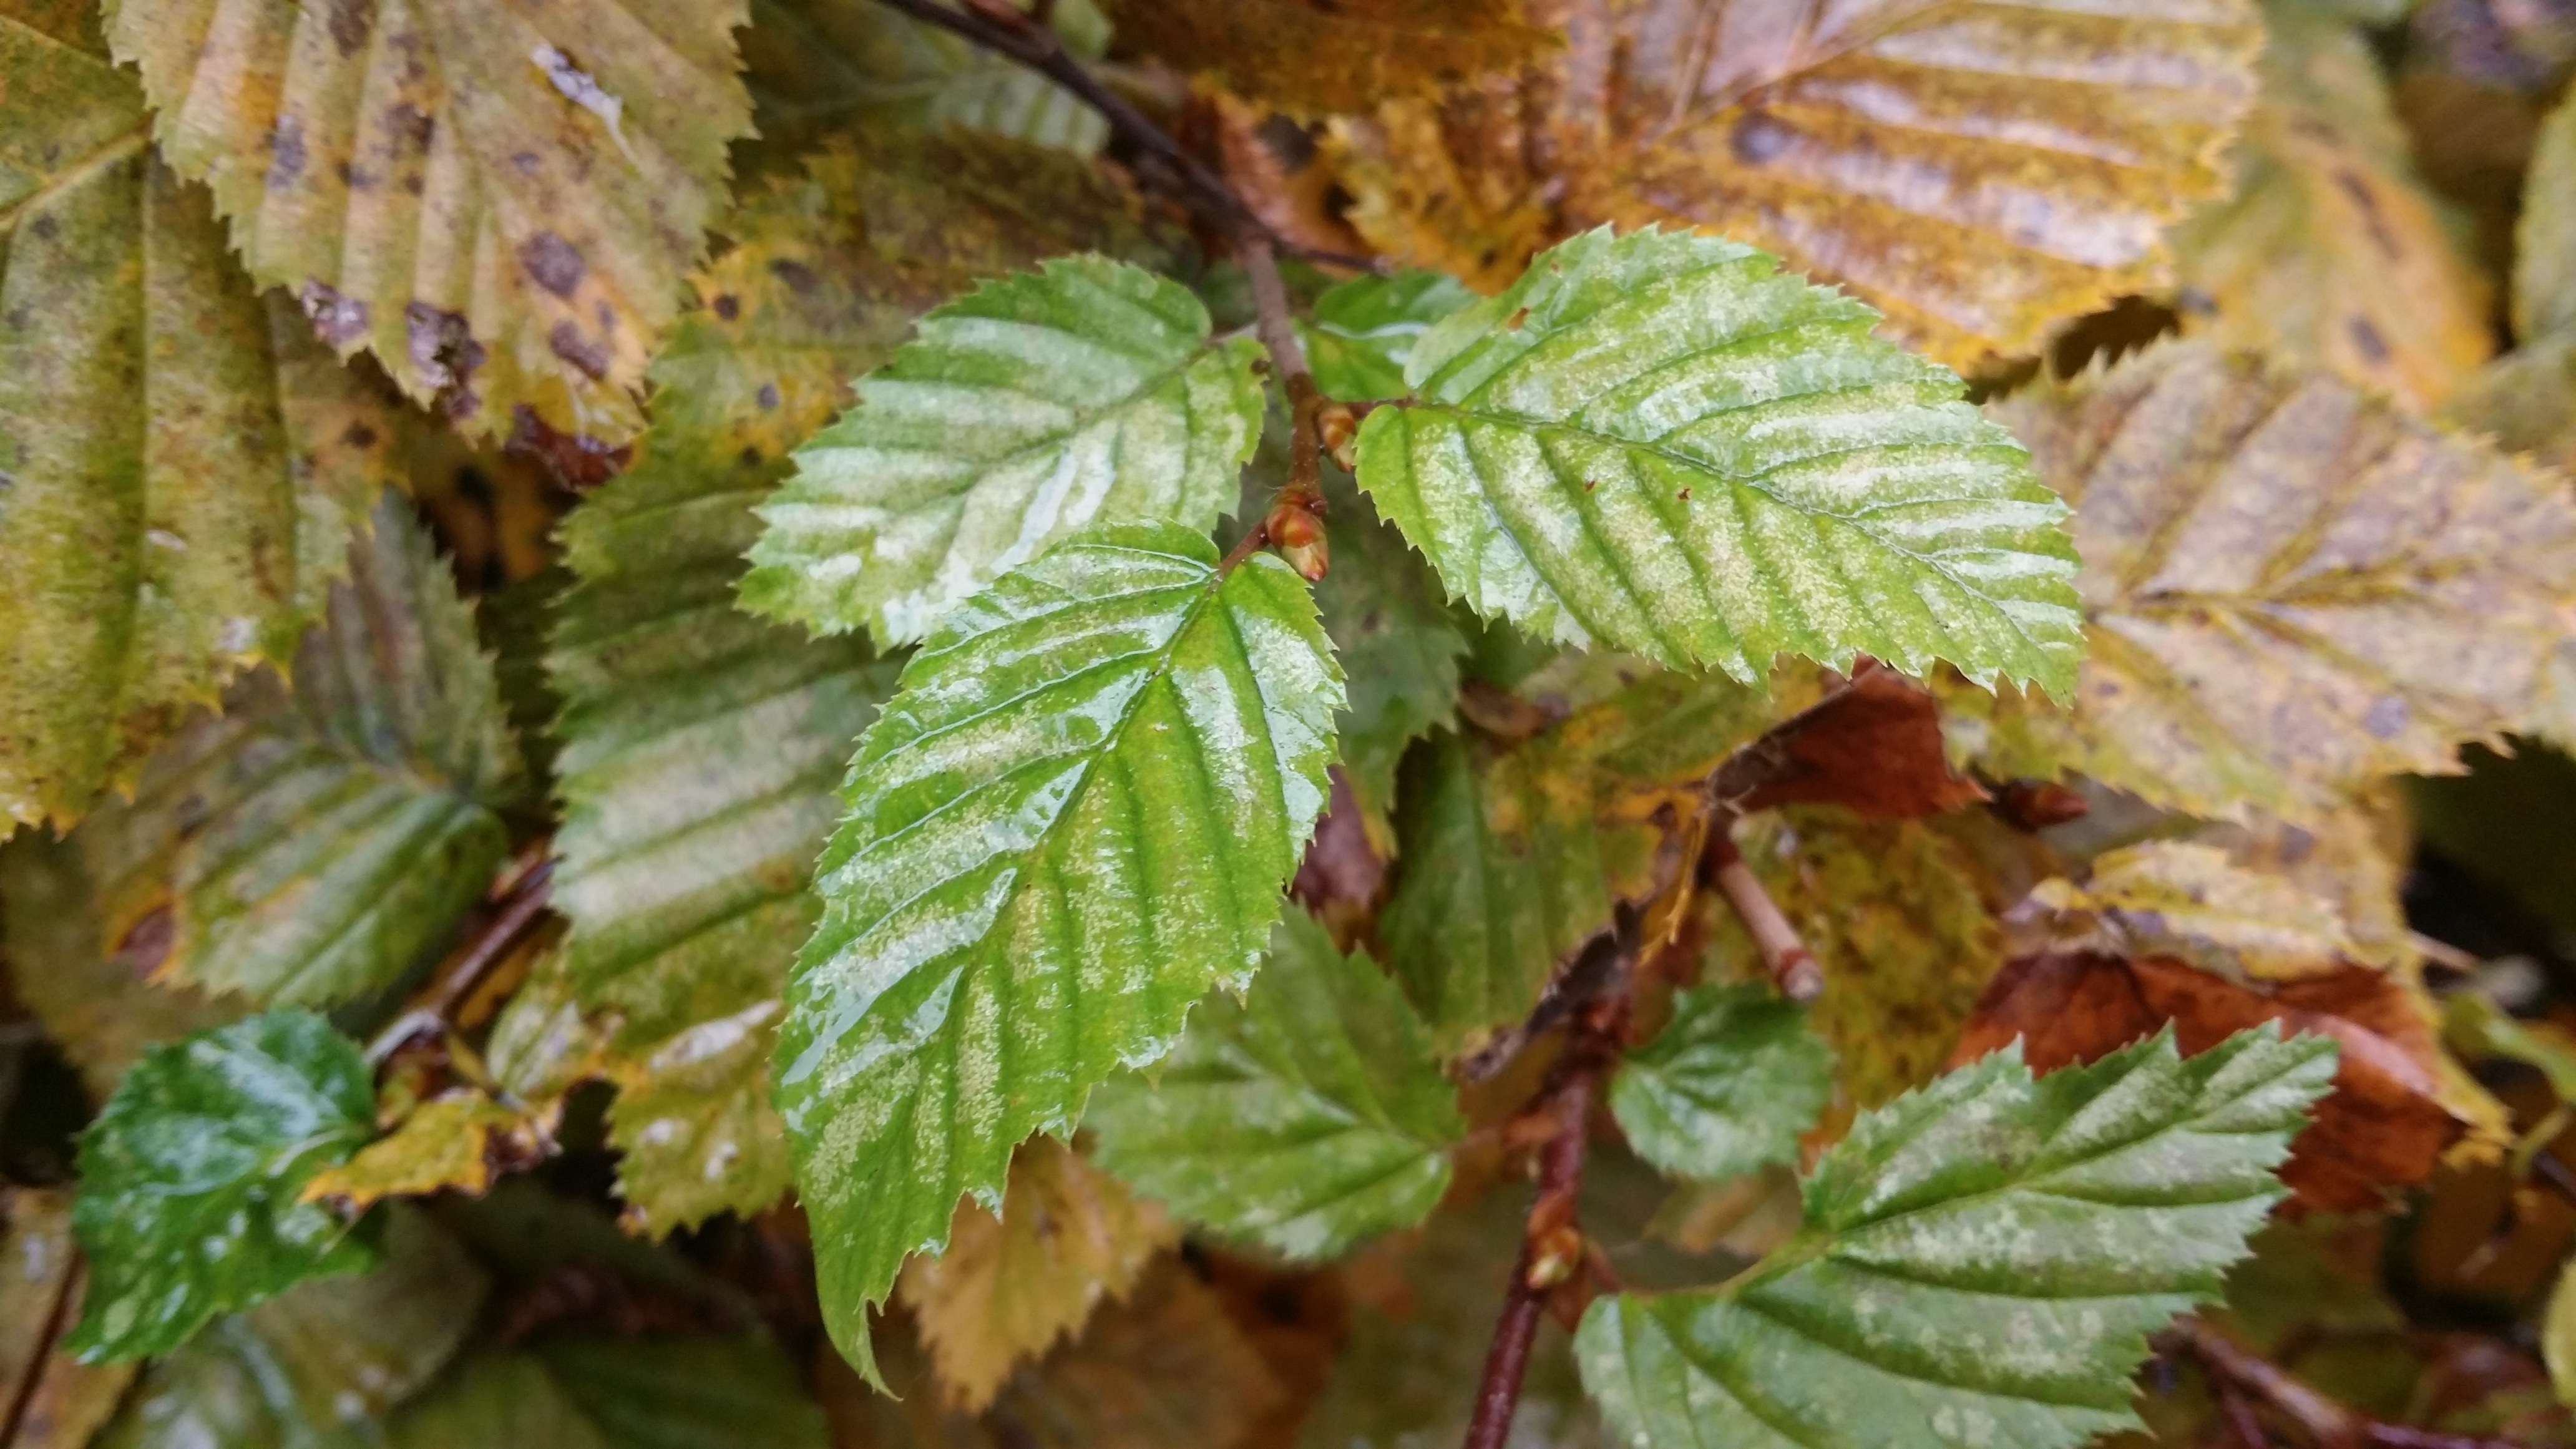
tree, plant, leaf, flower, frost, wet, herb, produce, autumn, botany, flora, season, leaves, shrub, deciduous, begonia, flowering plant, land plant, perilla frutescens, perilla